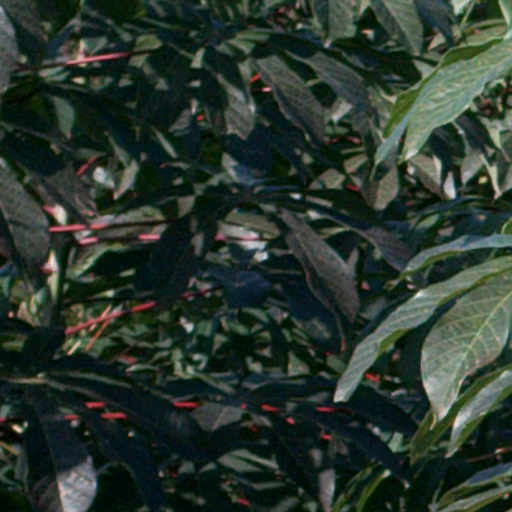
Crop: cassava